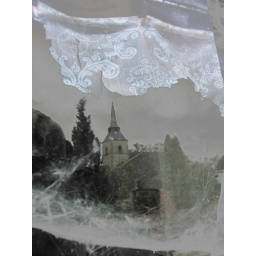
France 2006Mainsat: Reflected light of the bell tower in a window